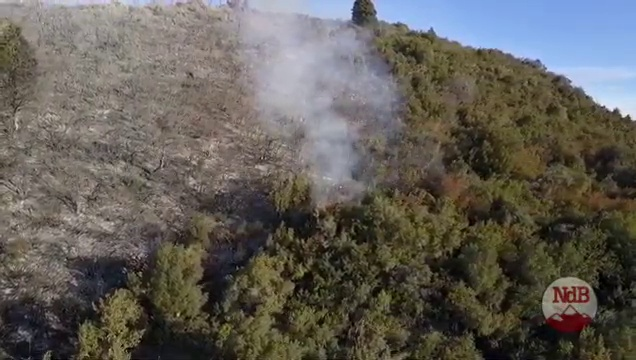
Fire: no
Smoke: yes